Commersonia prostrata

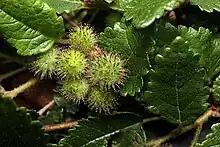
Fruit

Commersonia prostrata, commonly known as dwarf kerrawang, is a species of flowering plant in the family Malvaceae and endemic to eastern continental Australia. It is a prostrate shrub with trailing branches, egg-shaped leaves, the lower surface densely covered with star-like hairs, white, petal-like sepals, and smaller, pinkish petals.